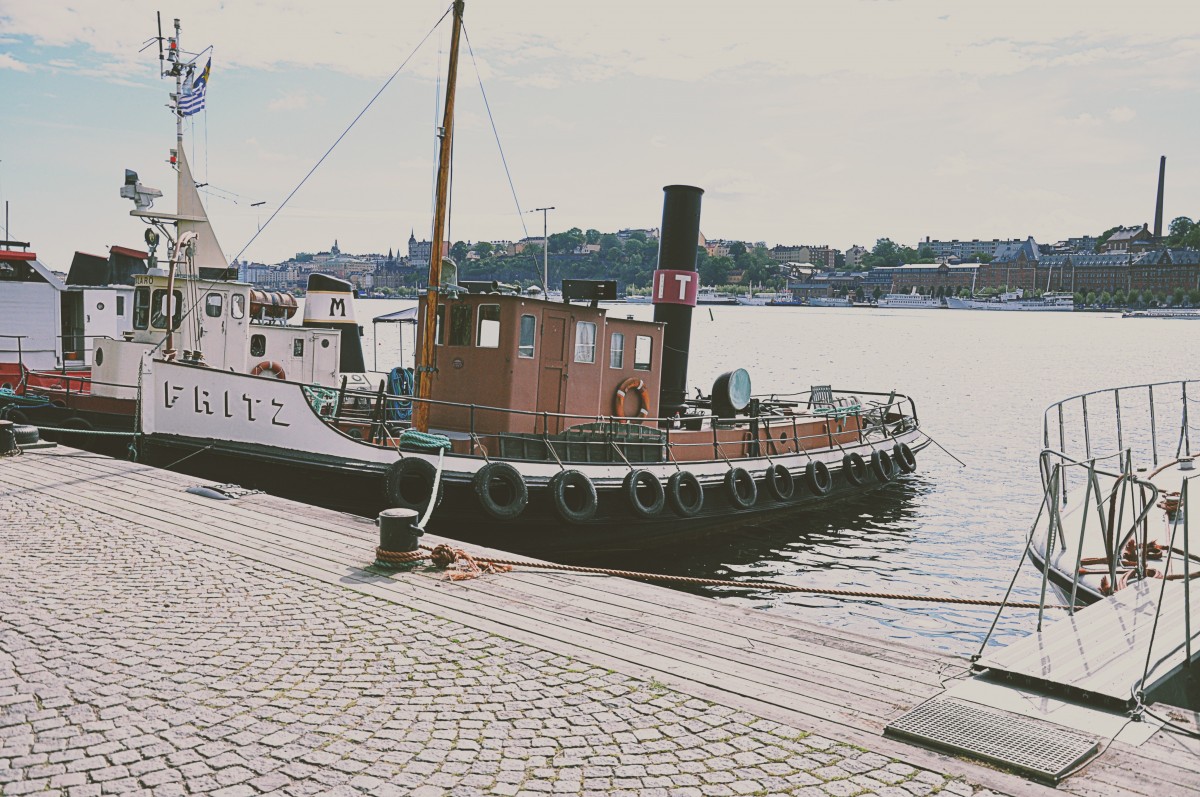
Tags: dock, boat, ship, vehicle, harbor, marina, port, infrastructure, channel, tugboat, watercraft, fishing vessel